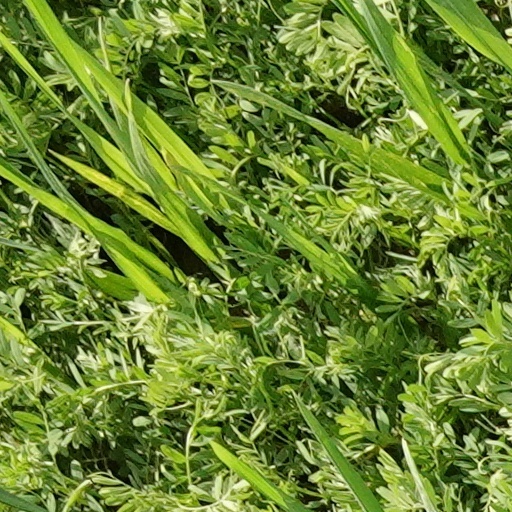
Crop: wheat